Layup

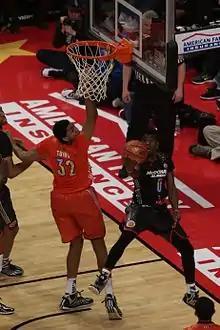
Emmanuel Mudiay does a reverse layup in the 2014 McDonald's All-American Boys Game

As the game has evolved through the years, so has the layup. Several different versions of the layup are around today. Layups can be broadly categorized into two types: the underarm and the overarm. The underarm layup involves using most of the wrist and the fingers to 'lay' the ball into the net or off the board. This layup is more commonly known as the finger roll. Wilt Chamberlain was one of the early practitioners of a showy finger-roll layup. Notable past NBA players who rely heavily on the underarm finger roll are Mike Bibby and Allen Iverson.